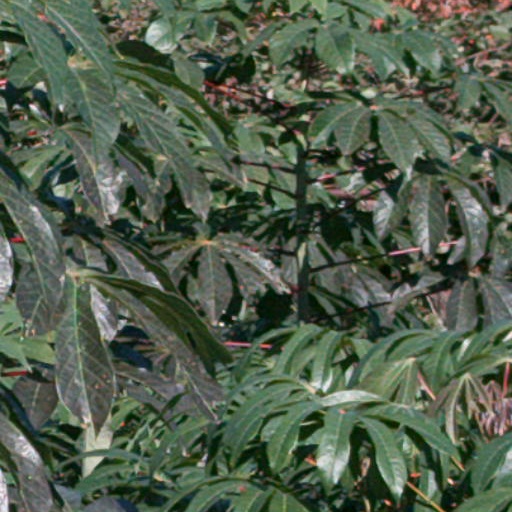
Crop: cassava